Mihrimah Sultan (daughter of Suleiman I)

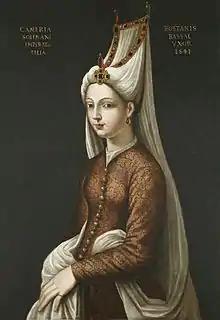
Portrait by Cristofano dell'Altissimo titled "Cameria Solimani", 1541

Mihrimah Sultan (September/November 1522 – 25 January 1578) was an Ottoman princess, the daughter of Ottoman Sultan Suleiman the Magnificent and his wife, Hürrem Sultan. She was the most powerful imperial princess in Ottoman history according to historian Mustafa Selaniki, who described her as the greatest and most respected princess and a prominent figure in the so-called Sultanate of Women.